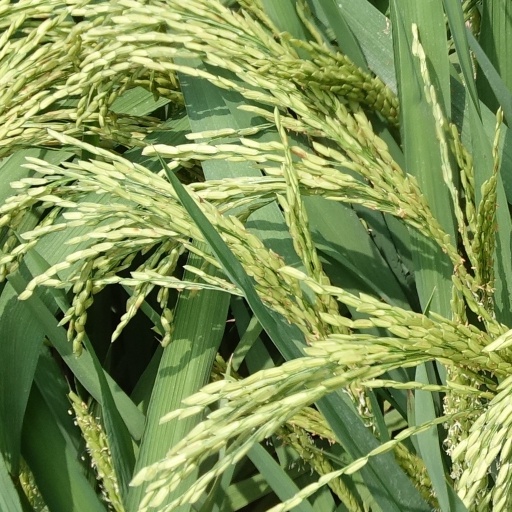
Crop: rice